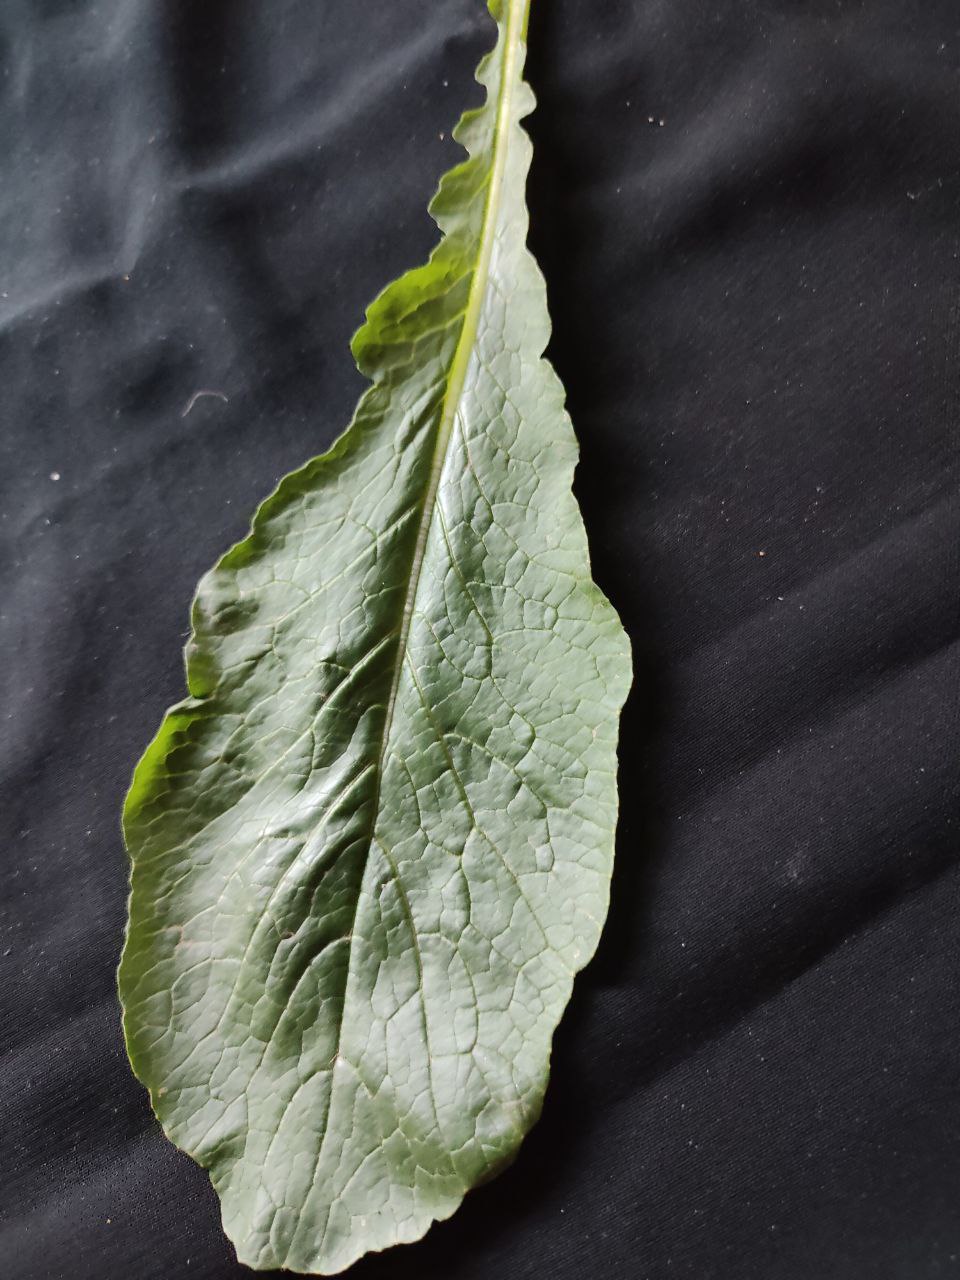
Label: Fresh leaf